Karl Johan Alfred Gustafsson

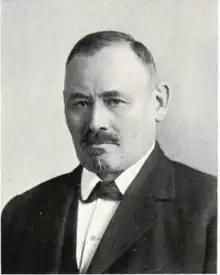
Karljohanalfredgustafssonn

Karl Johan Alfred Gustafsson (1862–1936) was a Swedish politician. He was a member of the Högerpartiet (today's Moderate Party).